Woody Stephens

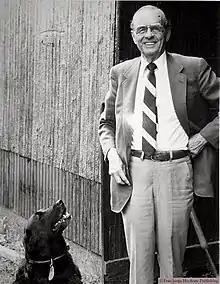
Woodford Cephis "Woody" Stephens at Saratoga racetrack, circa August 1995 (approx).

Woody Stephens (September 1, 1913 – August 22, 1998) was an American Thoroughbred horse racing Hall of Fame trainer.